Bintaran

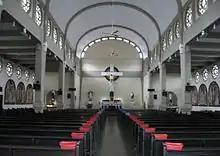
Interior of St. Joseph Church of Bintaran

The church of Bintaran was founded by H. van Driessche to accommodate the increasing number of Catholics in Yogyakarta as Kidul Loji Church could not accommodate them anymore. It was designed by J.H. van Oten BNA and the construction was executed by Hollandsche Beton Maatschappij in 1931 on the Kampementstraat (now Bintaran Kidul). The church was designed by Father H. Van Driessche and Mr. Dawoed specifically for the Javanese people, as Javanese people at that time were not used to attend religious ritual in a Western-style building (e.g. sitting on bench, long narrow room) because of the fabric they used. St. Joseph Church of Bintaran is 36 meters by 20 meters long, and the height is 13 meters. The church is white following the color of the surrounding buildings. The mass bench is only located at the back side, where the Europeans and Javanese upper class usually sat. The front part of this are mattress made of bamboo for the Javanese mass service to sit upon. Sun light enters the room through 72 double roosters instead of windows.